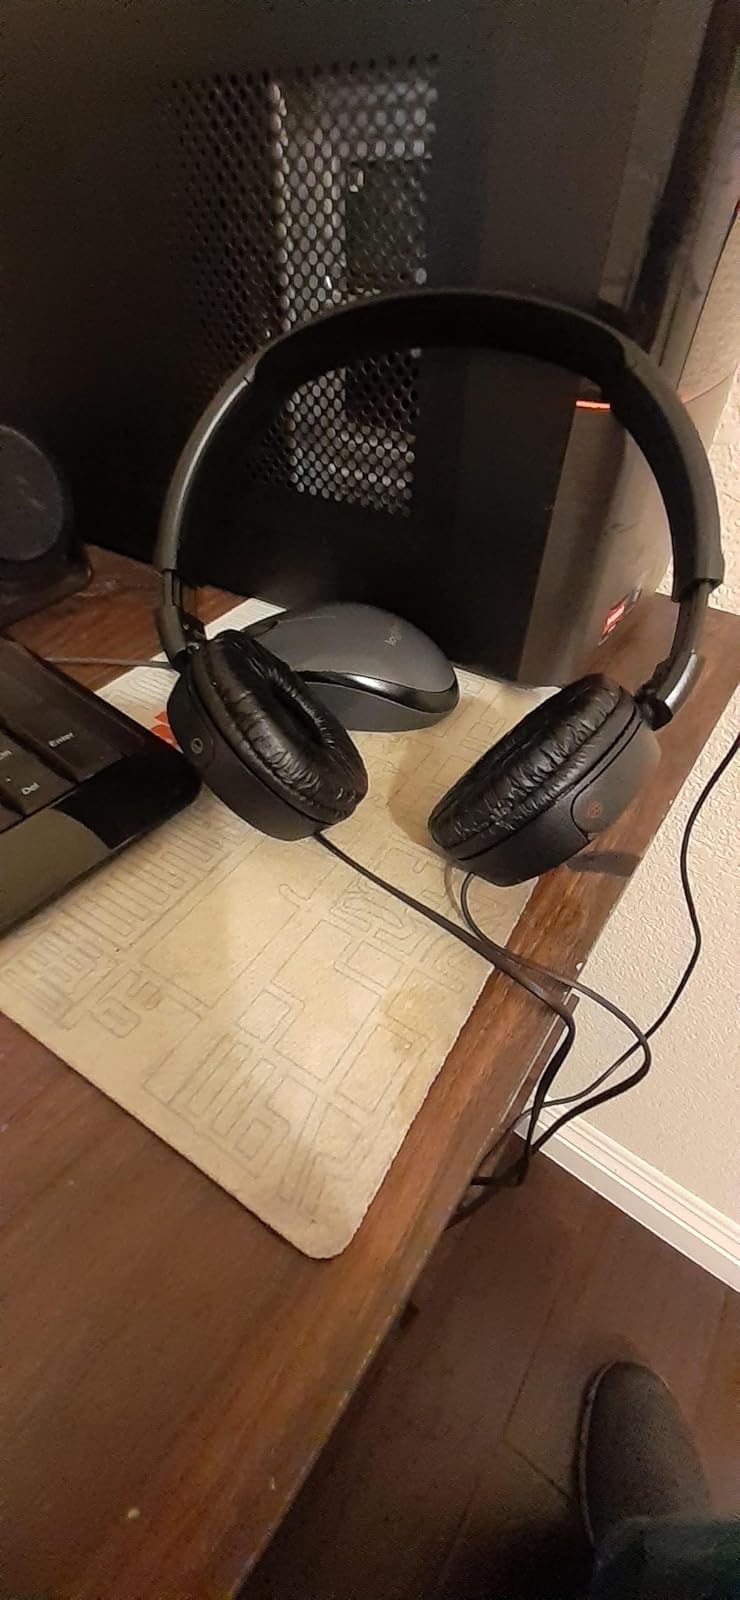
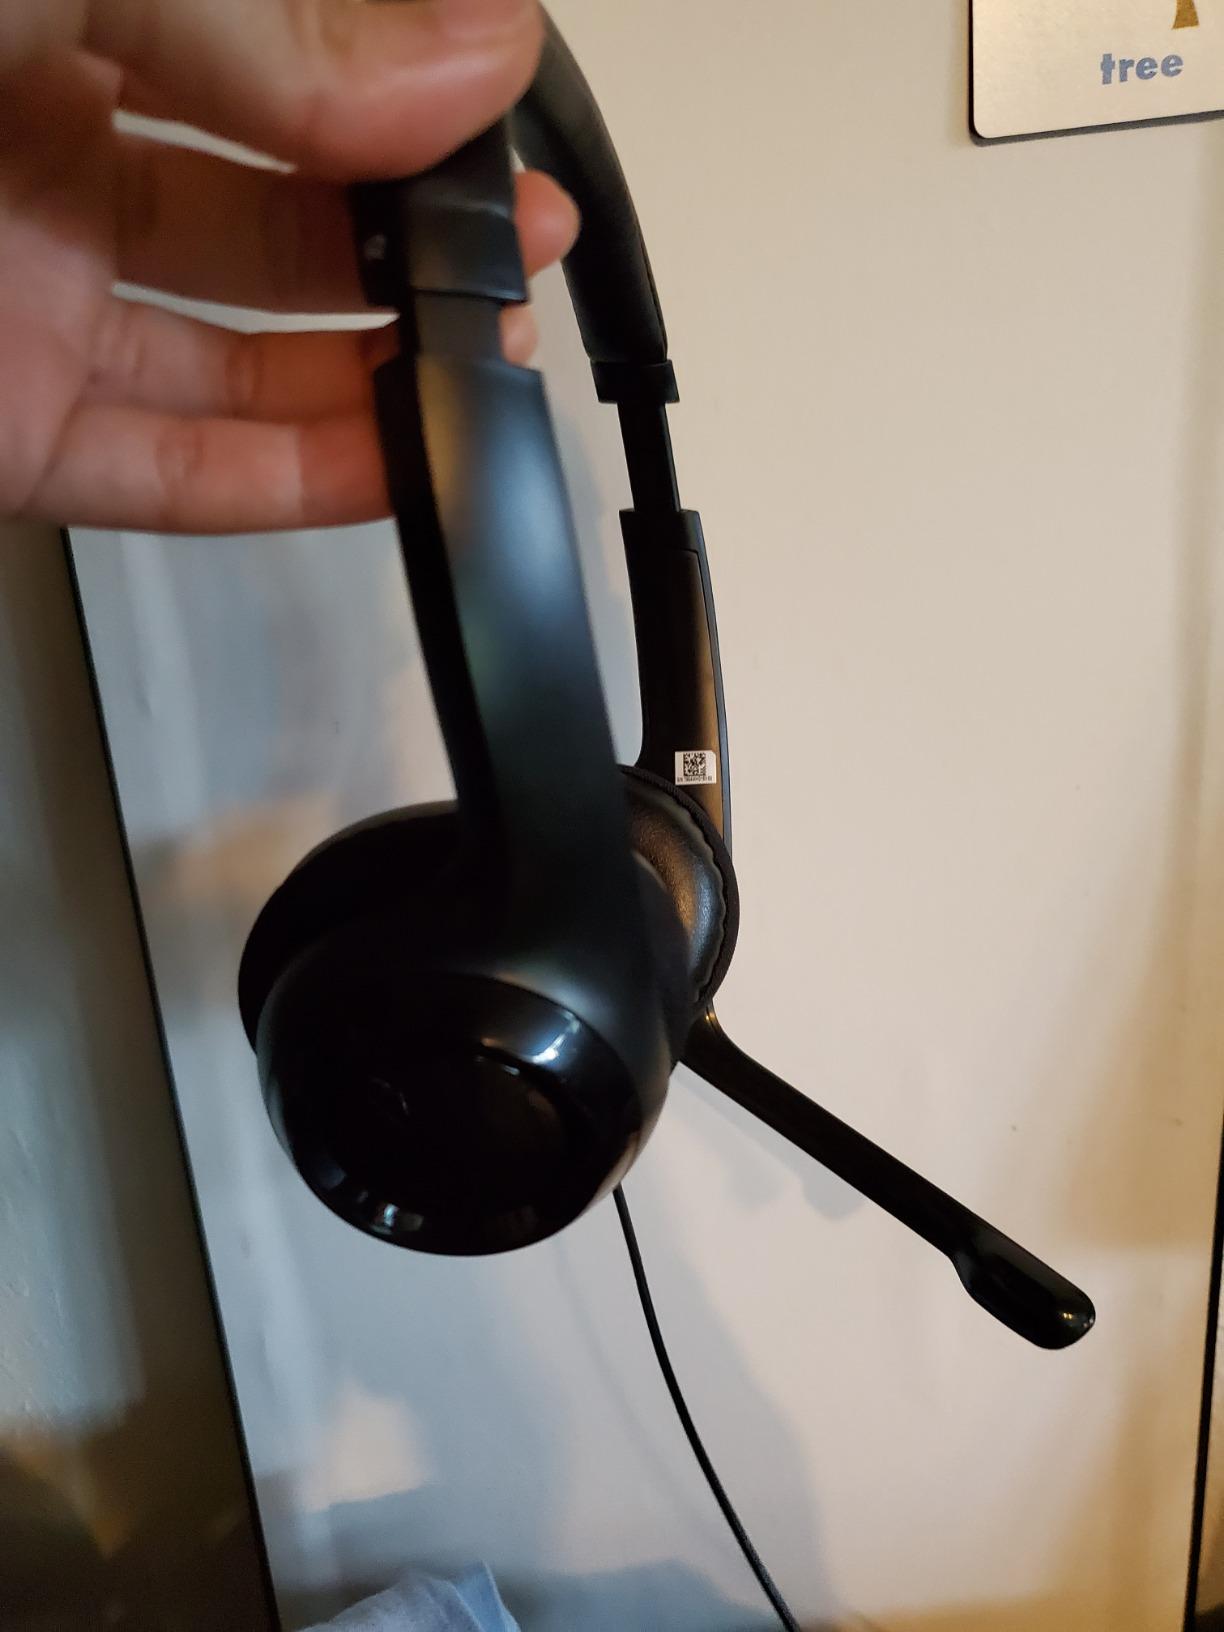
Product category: headphones
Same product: no